Sant'Ivo dei Bretoni

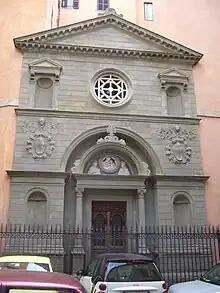
Façade of Sant'Ivo dei Bretoni, National Church in Rome of France (Brittany).

The Church of Saint Ivo of the Bretons is a Roman Catholic church dedicated to Saint Ivo of Kermartin, patron of Brittany. It is one of the national churches in Rome dedicated to Brittany.